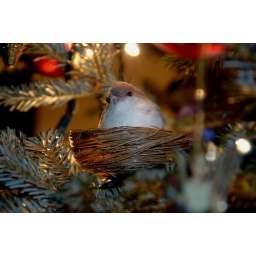
A bird in the tree